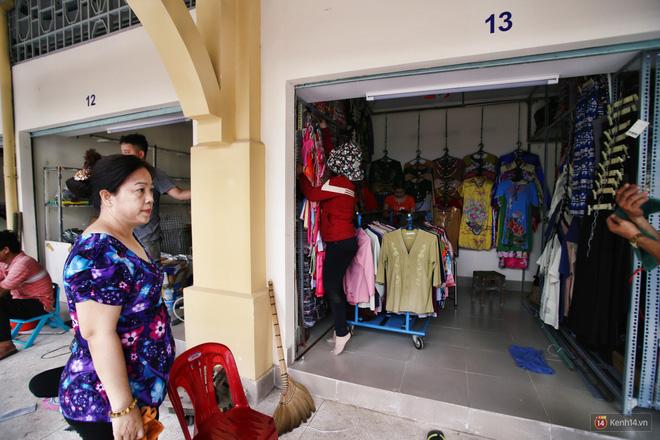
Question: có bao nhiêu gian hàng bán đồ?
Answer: có hai gian hàng bán đồ